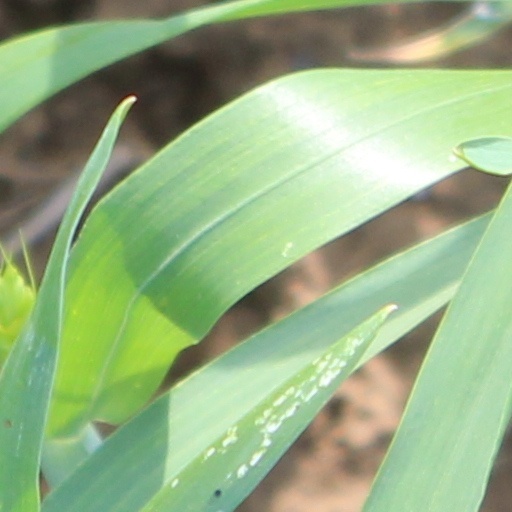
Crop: wheat